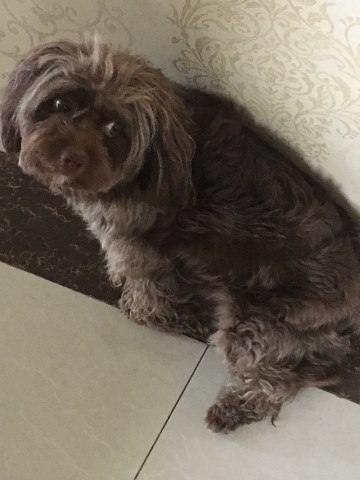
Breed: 2925-n000114-toy_poodle